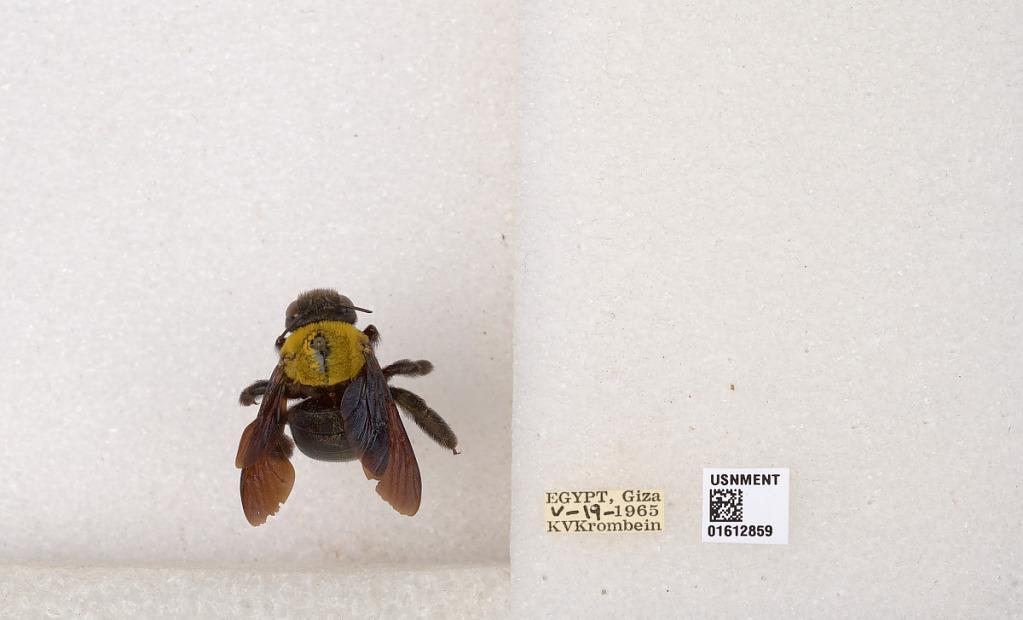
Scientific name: Xylocopa
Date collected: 1965-5-19
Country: Egypt
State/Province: Giza
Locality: Giza